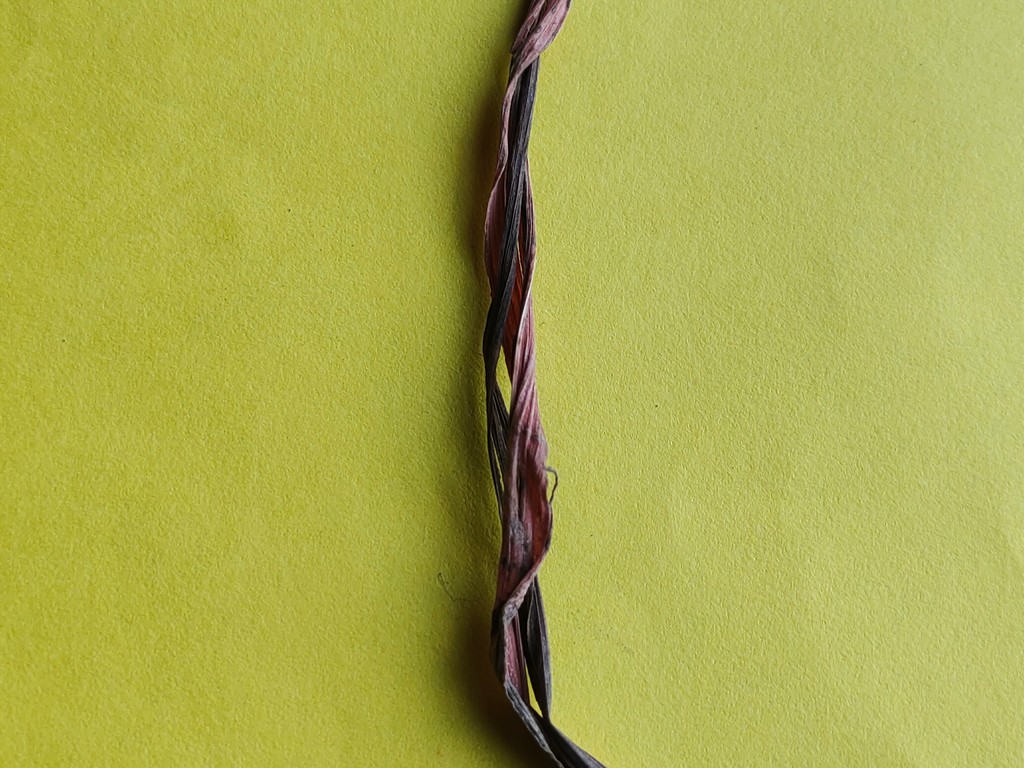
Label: Dried